Kingdom of Beni Abbas

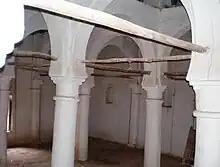
Elements of Andalusian architecture in the Mausoleum of Sultan Ahmed

The arrival of Salah Raïs at the head of the Regency of Algiers confirmed the alliance with Abdelaziz, and they jointly led the Touggourt Expedition (1552). Abdelaziz sent 180 arquebusiers and 1,600 horsemen, in addition to the 3,000 arquebusiers of Salah Raïs. The Berbers of Abdelaziz dragged cannons, hoping to learn how to maneuver them and know how to hoist them up to the fortress of the Kalâa.